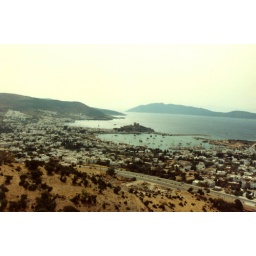
View of Bodrum and St. Peters castle from the rock tombs on the hill above the Greek theatre.